Northumberlandia

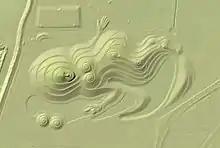
Relief map of Northumberlandia

Designed by American landscape architect Charles Jencks,